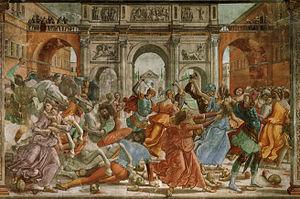
Le Massacre des Innocents est une partie du cycle de fresques de Domenico Ghirlandaio réalisées entre 1485 et 1490 et situées sur la paroi gauche de la chapelle Tornabuoni de la Basilique Santa Maria Novella de Florence en Toscane.